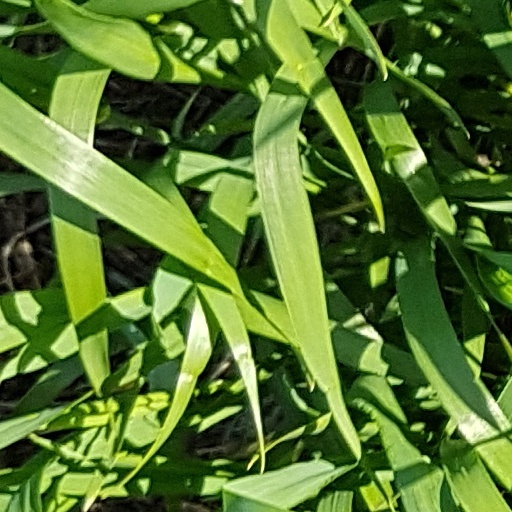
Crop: wheat